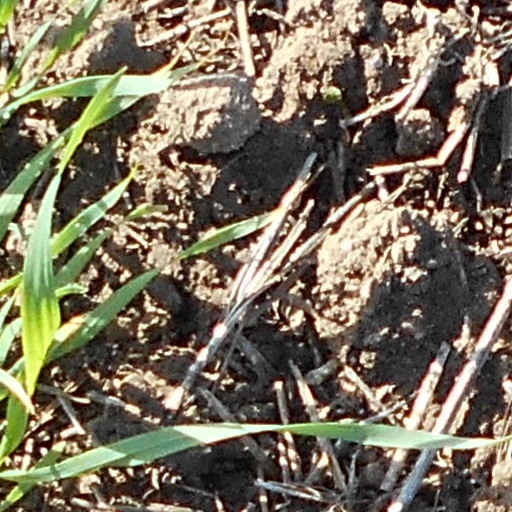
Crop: wheat